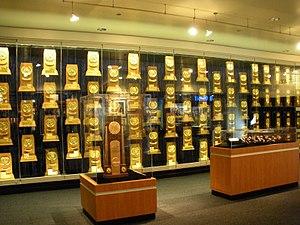
Les Bruins d'UCLA sont un club omnisports universitaire de l'université de Californie à Los Angeles. Les équipes des Bruins participent aux compétitions universitaires organisées par la National Collegiate Athletic Association. UCLA fait partie de la Pacific-12 Conference.